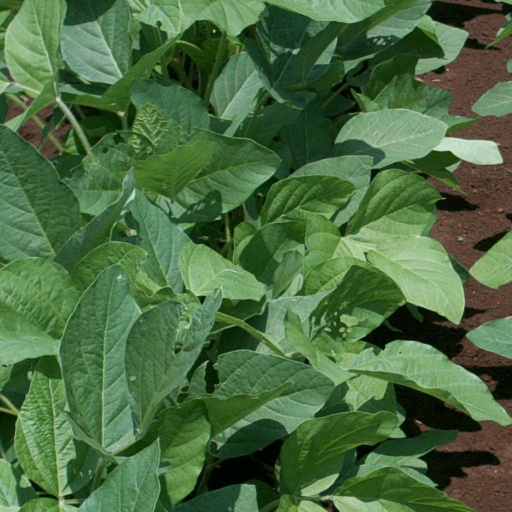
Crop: soybean